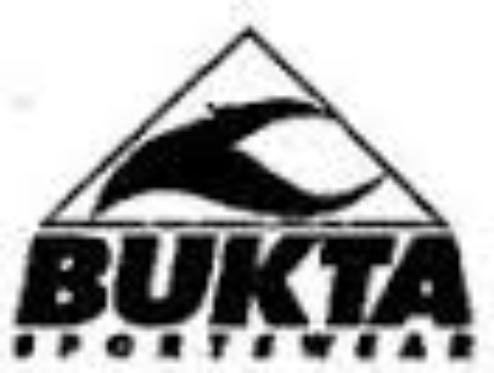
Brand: bukta
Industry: Clothes